Petts Wood

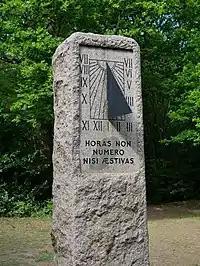
The sundial that memorialises William Willett in the woodland at Petts Wood

Birchwood Road, Kingsway, and other surrounding roads, were used as a location for the 1978 feature film, "Give Us Tomorrow", with Sylvia Syms.